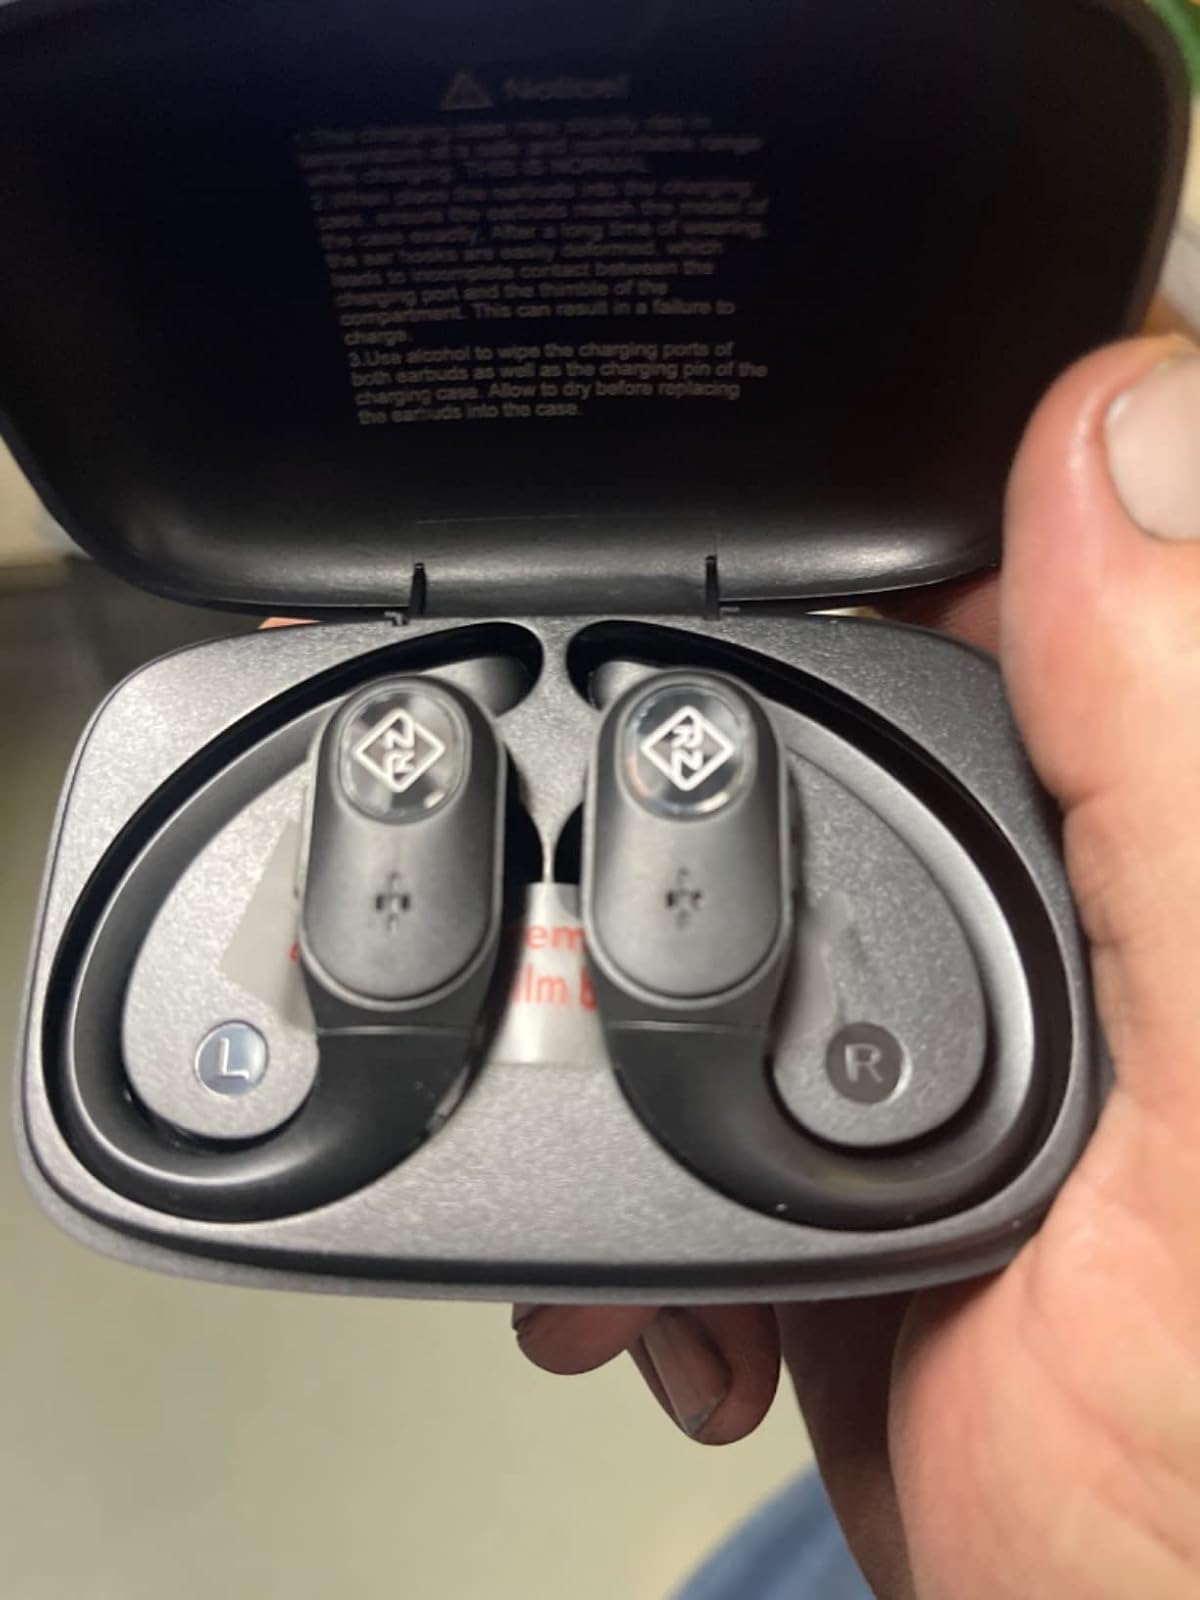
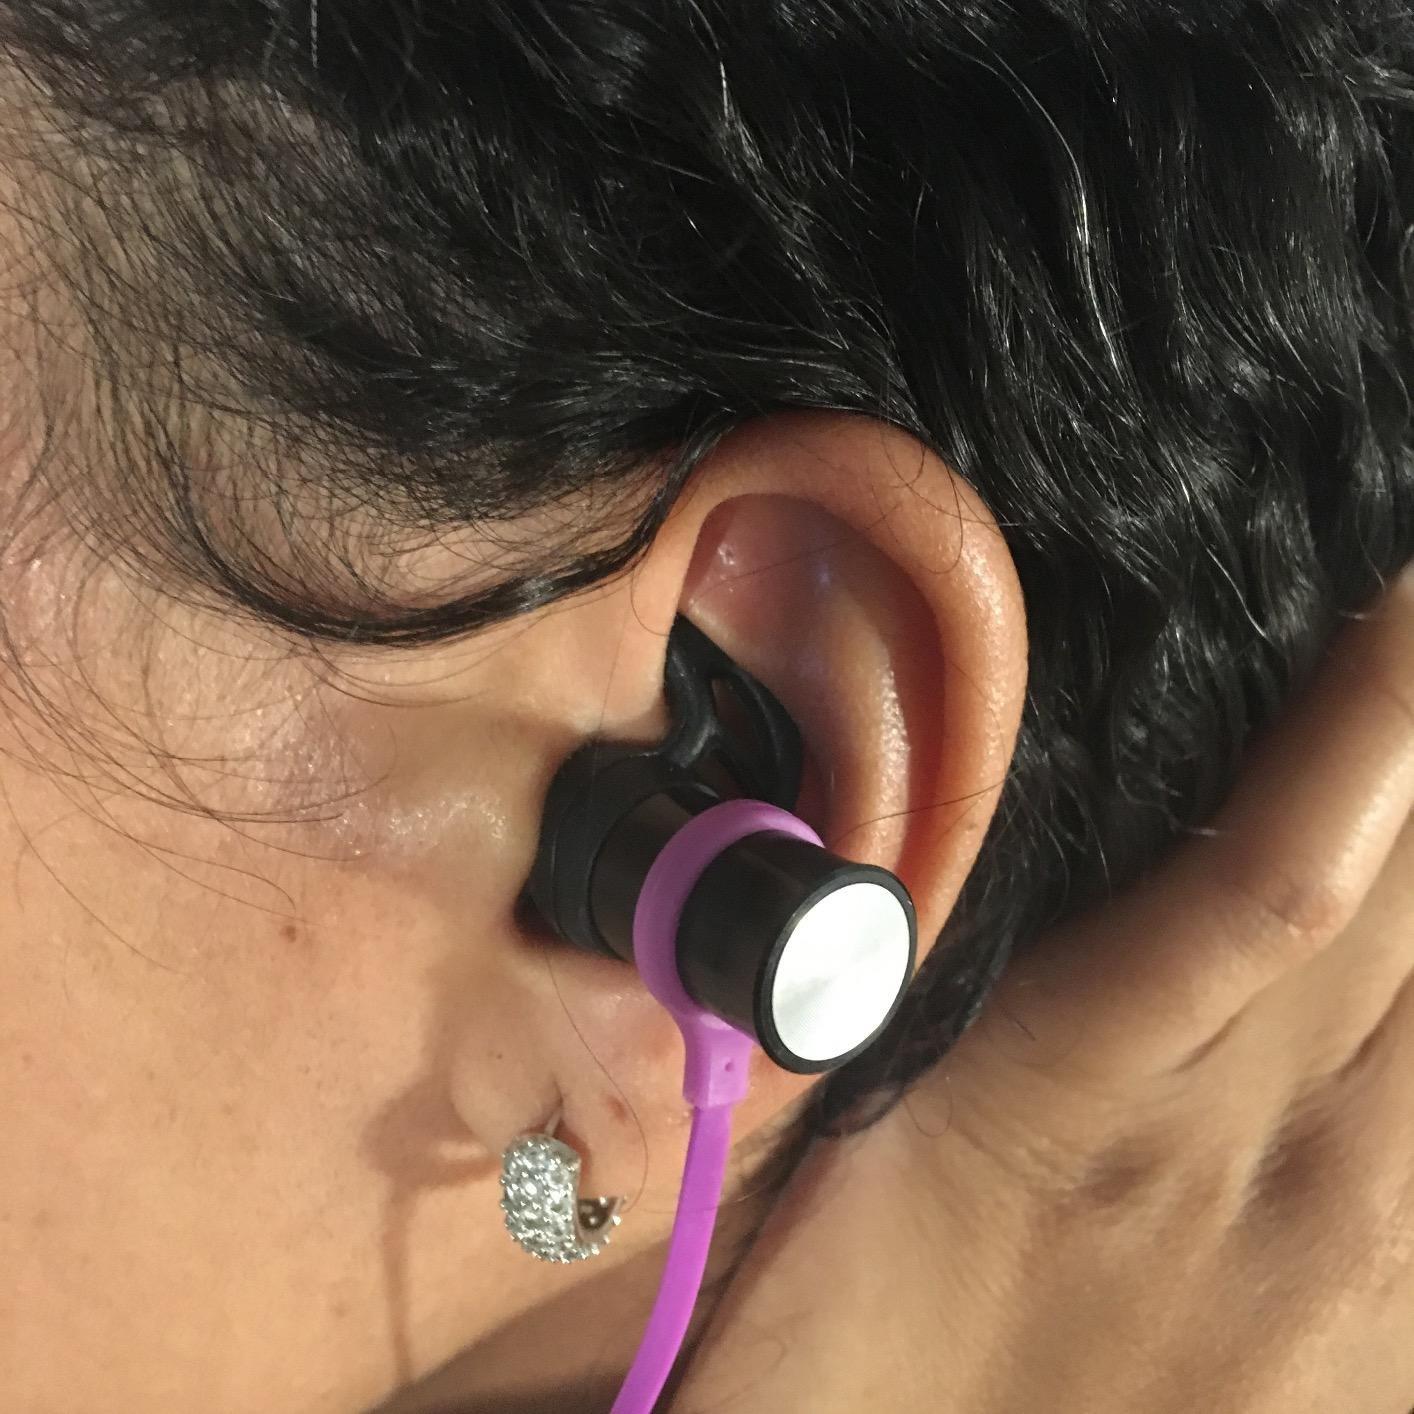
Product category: earbuds
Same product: no